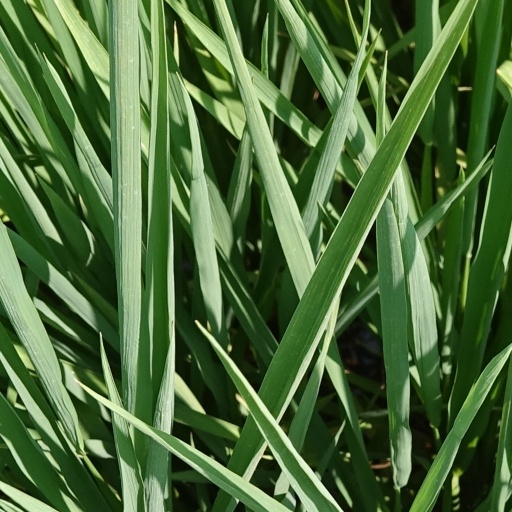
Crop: rice